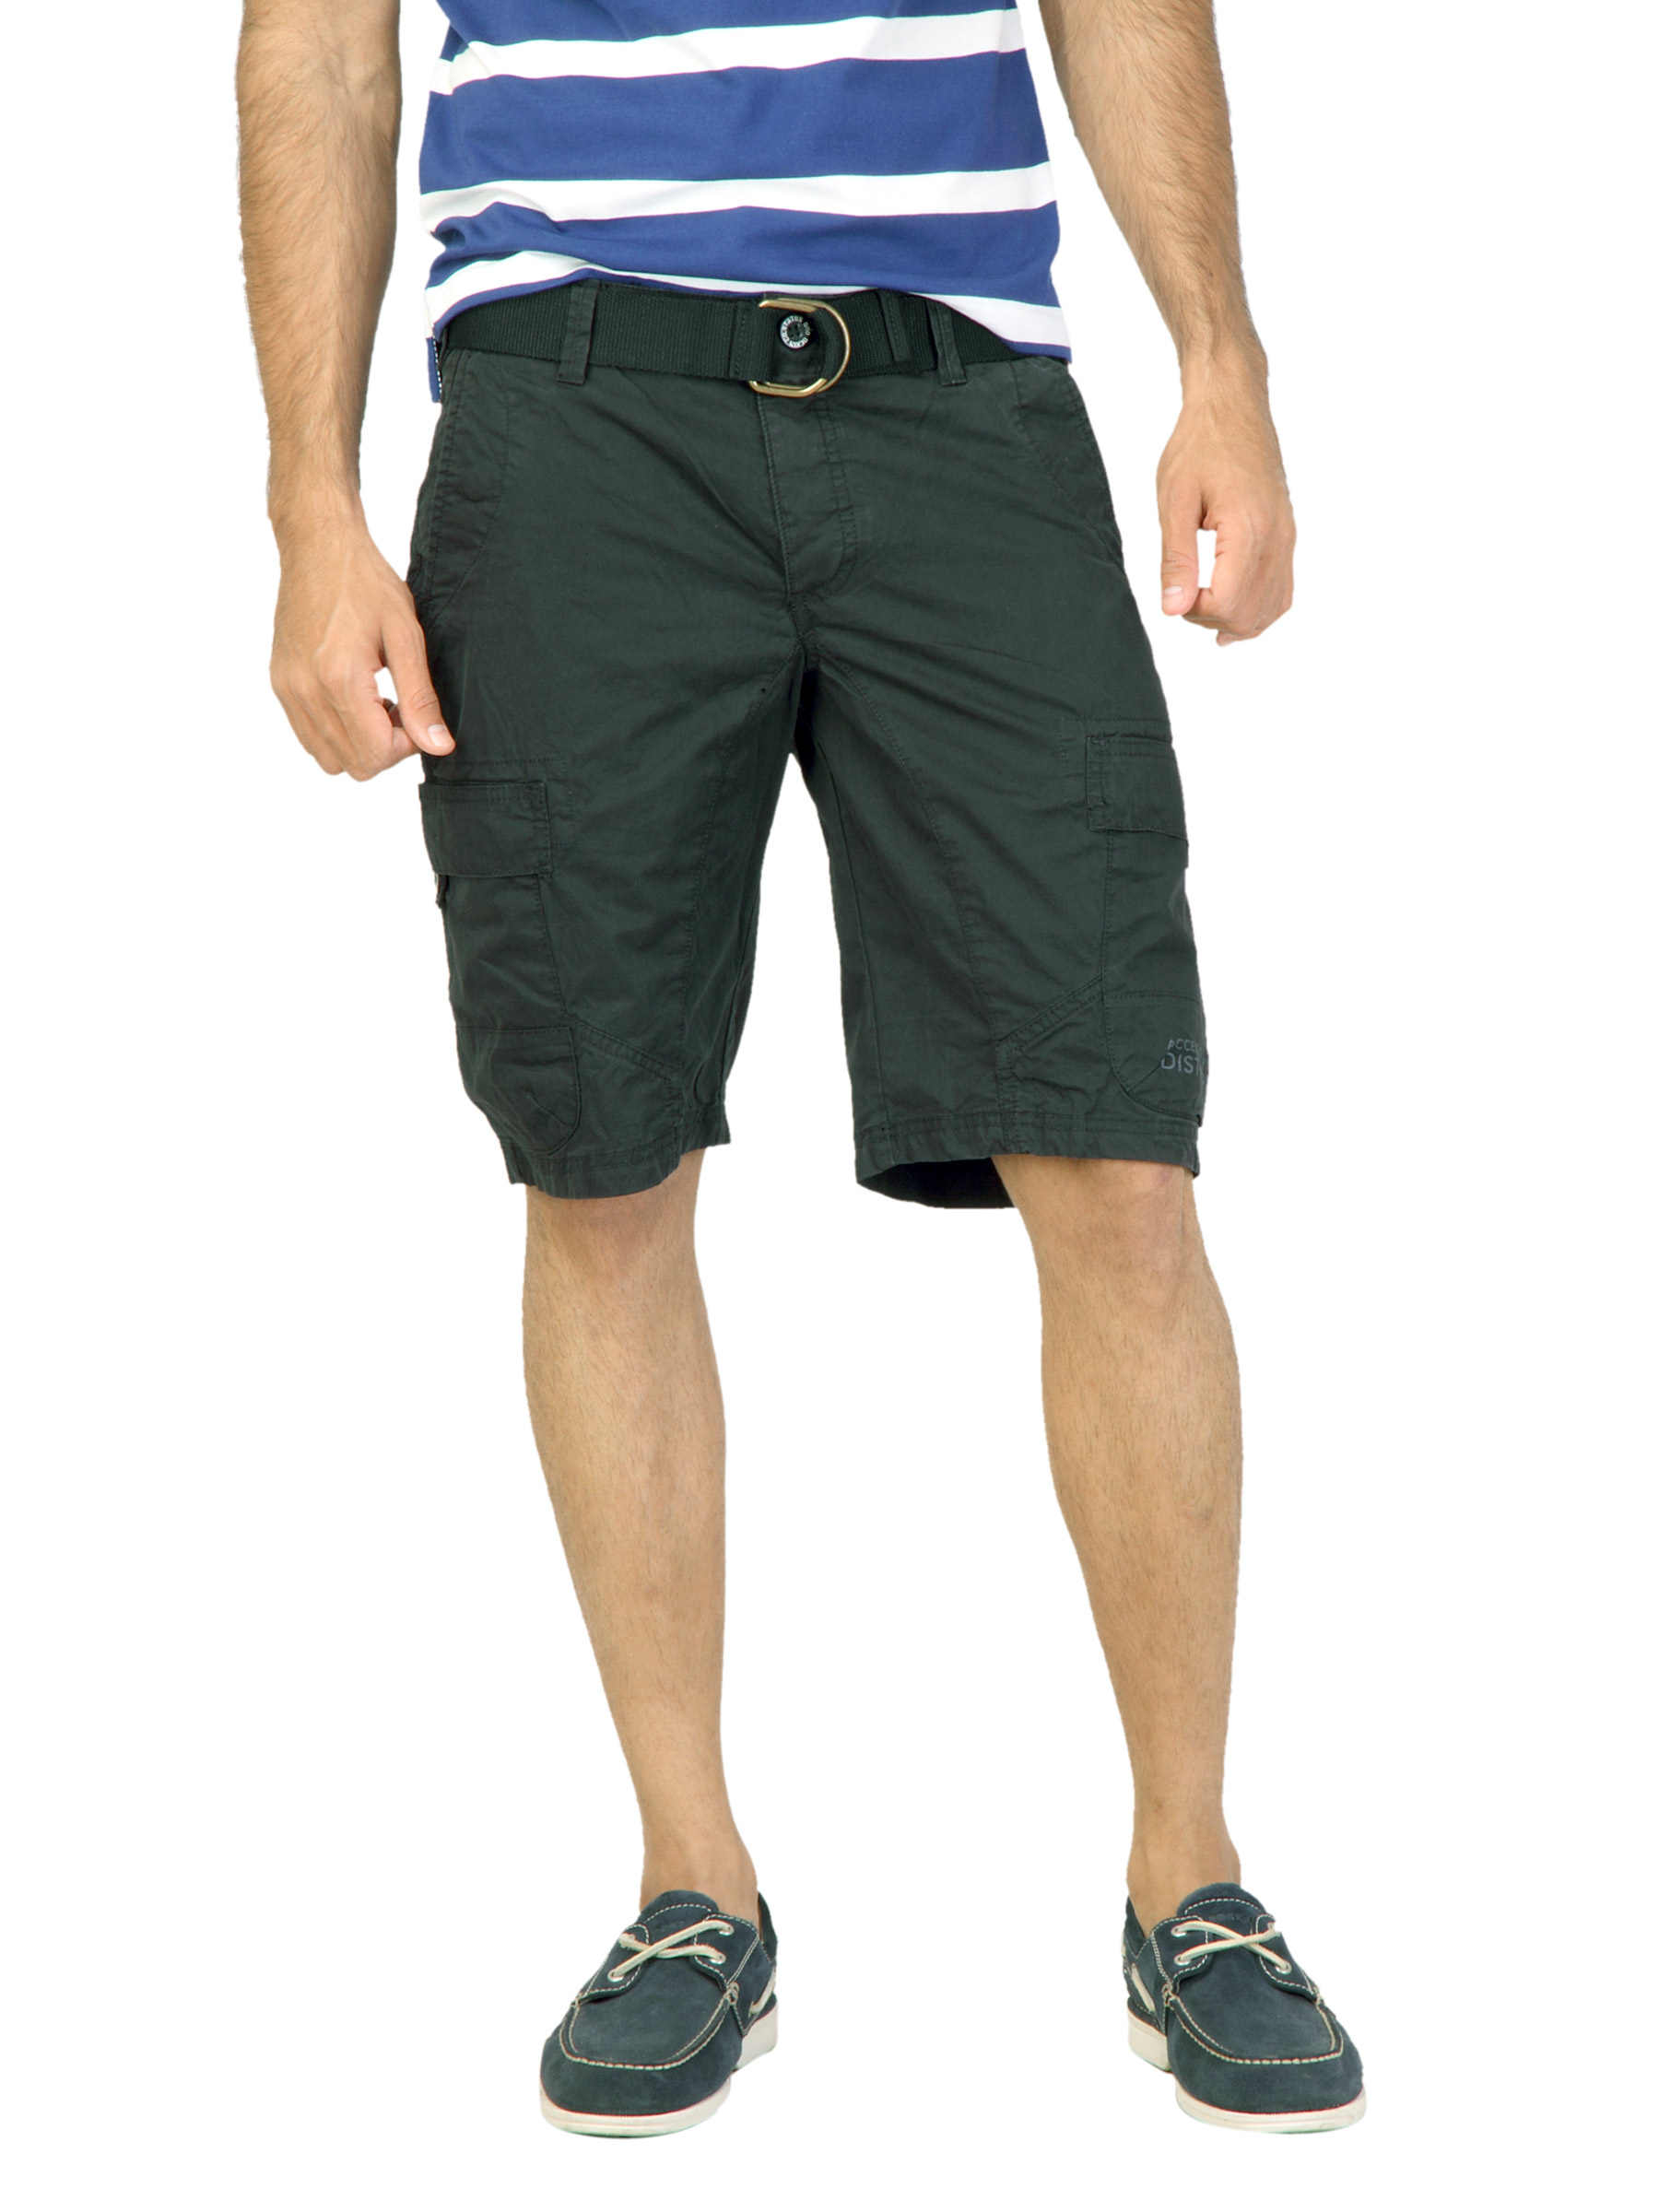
Status Quo Men Solid Black Shorts
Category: Apparel / Bottomwear / Shorts
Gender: Men
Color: Black
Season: Fall 2011
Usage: Casual